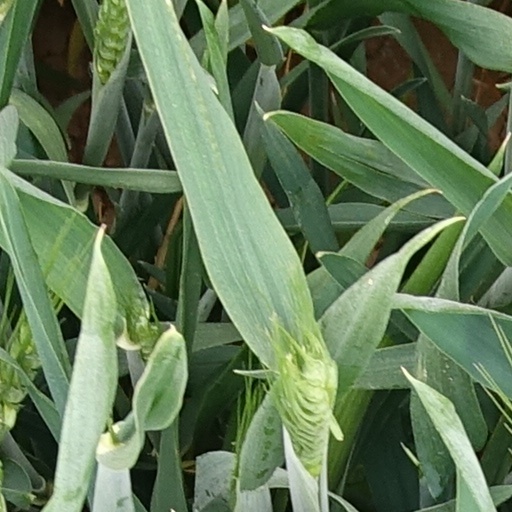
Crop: wheat